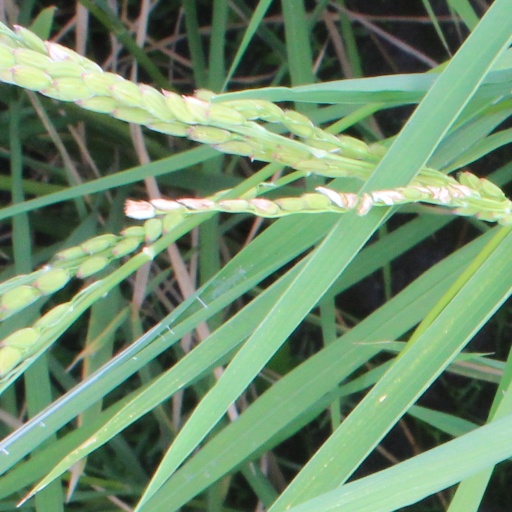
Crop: rice